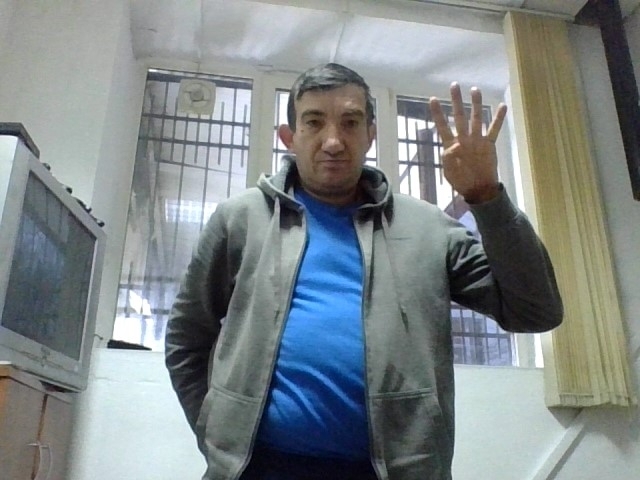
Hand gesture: four